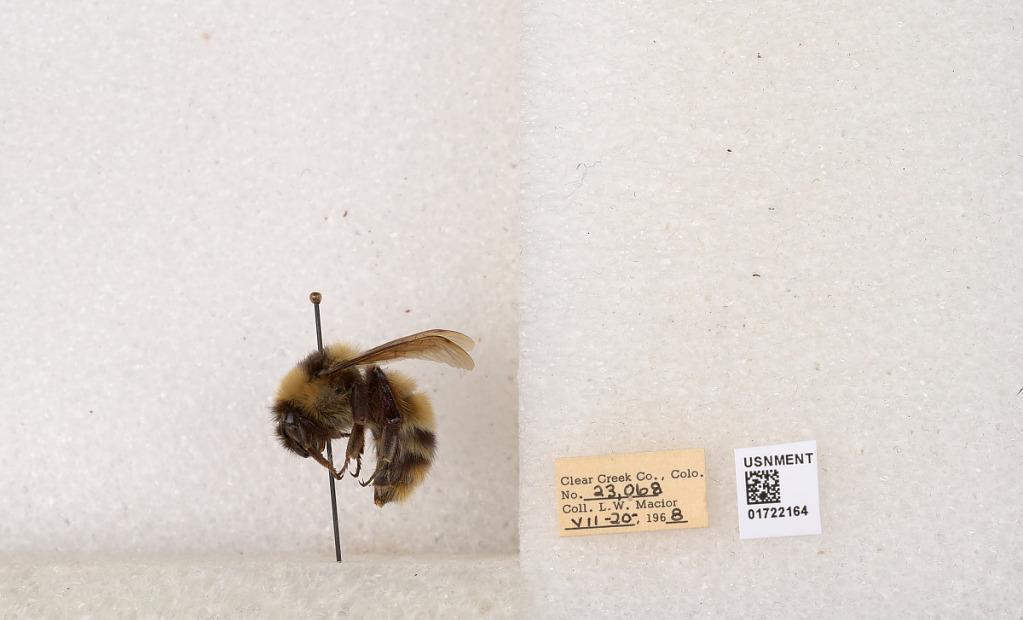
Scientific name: Bombus kirbyellus
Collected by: L. Macior
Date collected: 1968-7-20
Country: United States
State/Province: Colorado
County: Clear Creek
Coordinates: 39.6891, -105.644